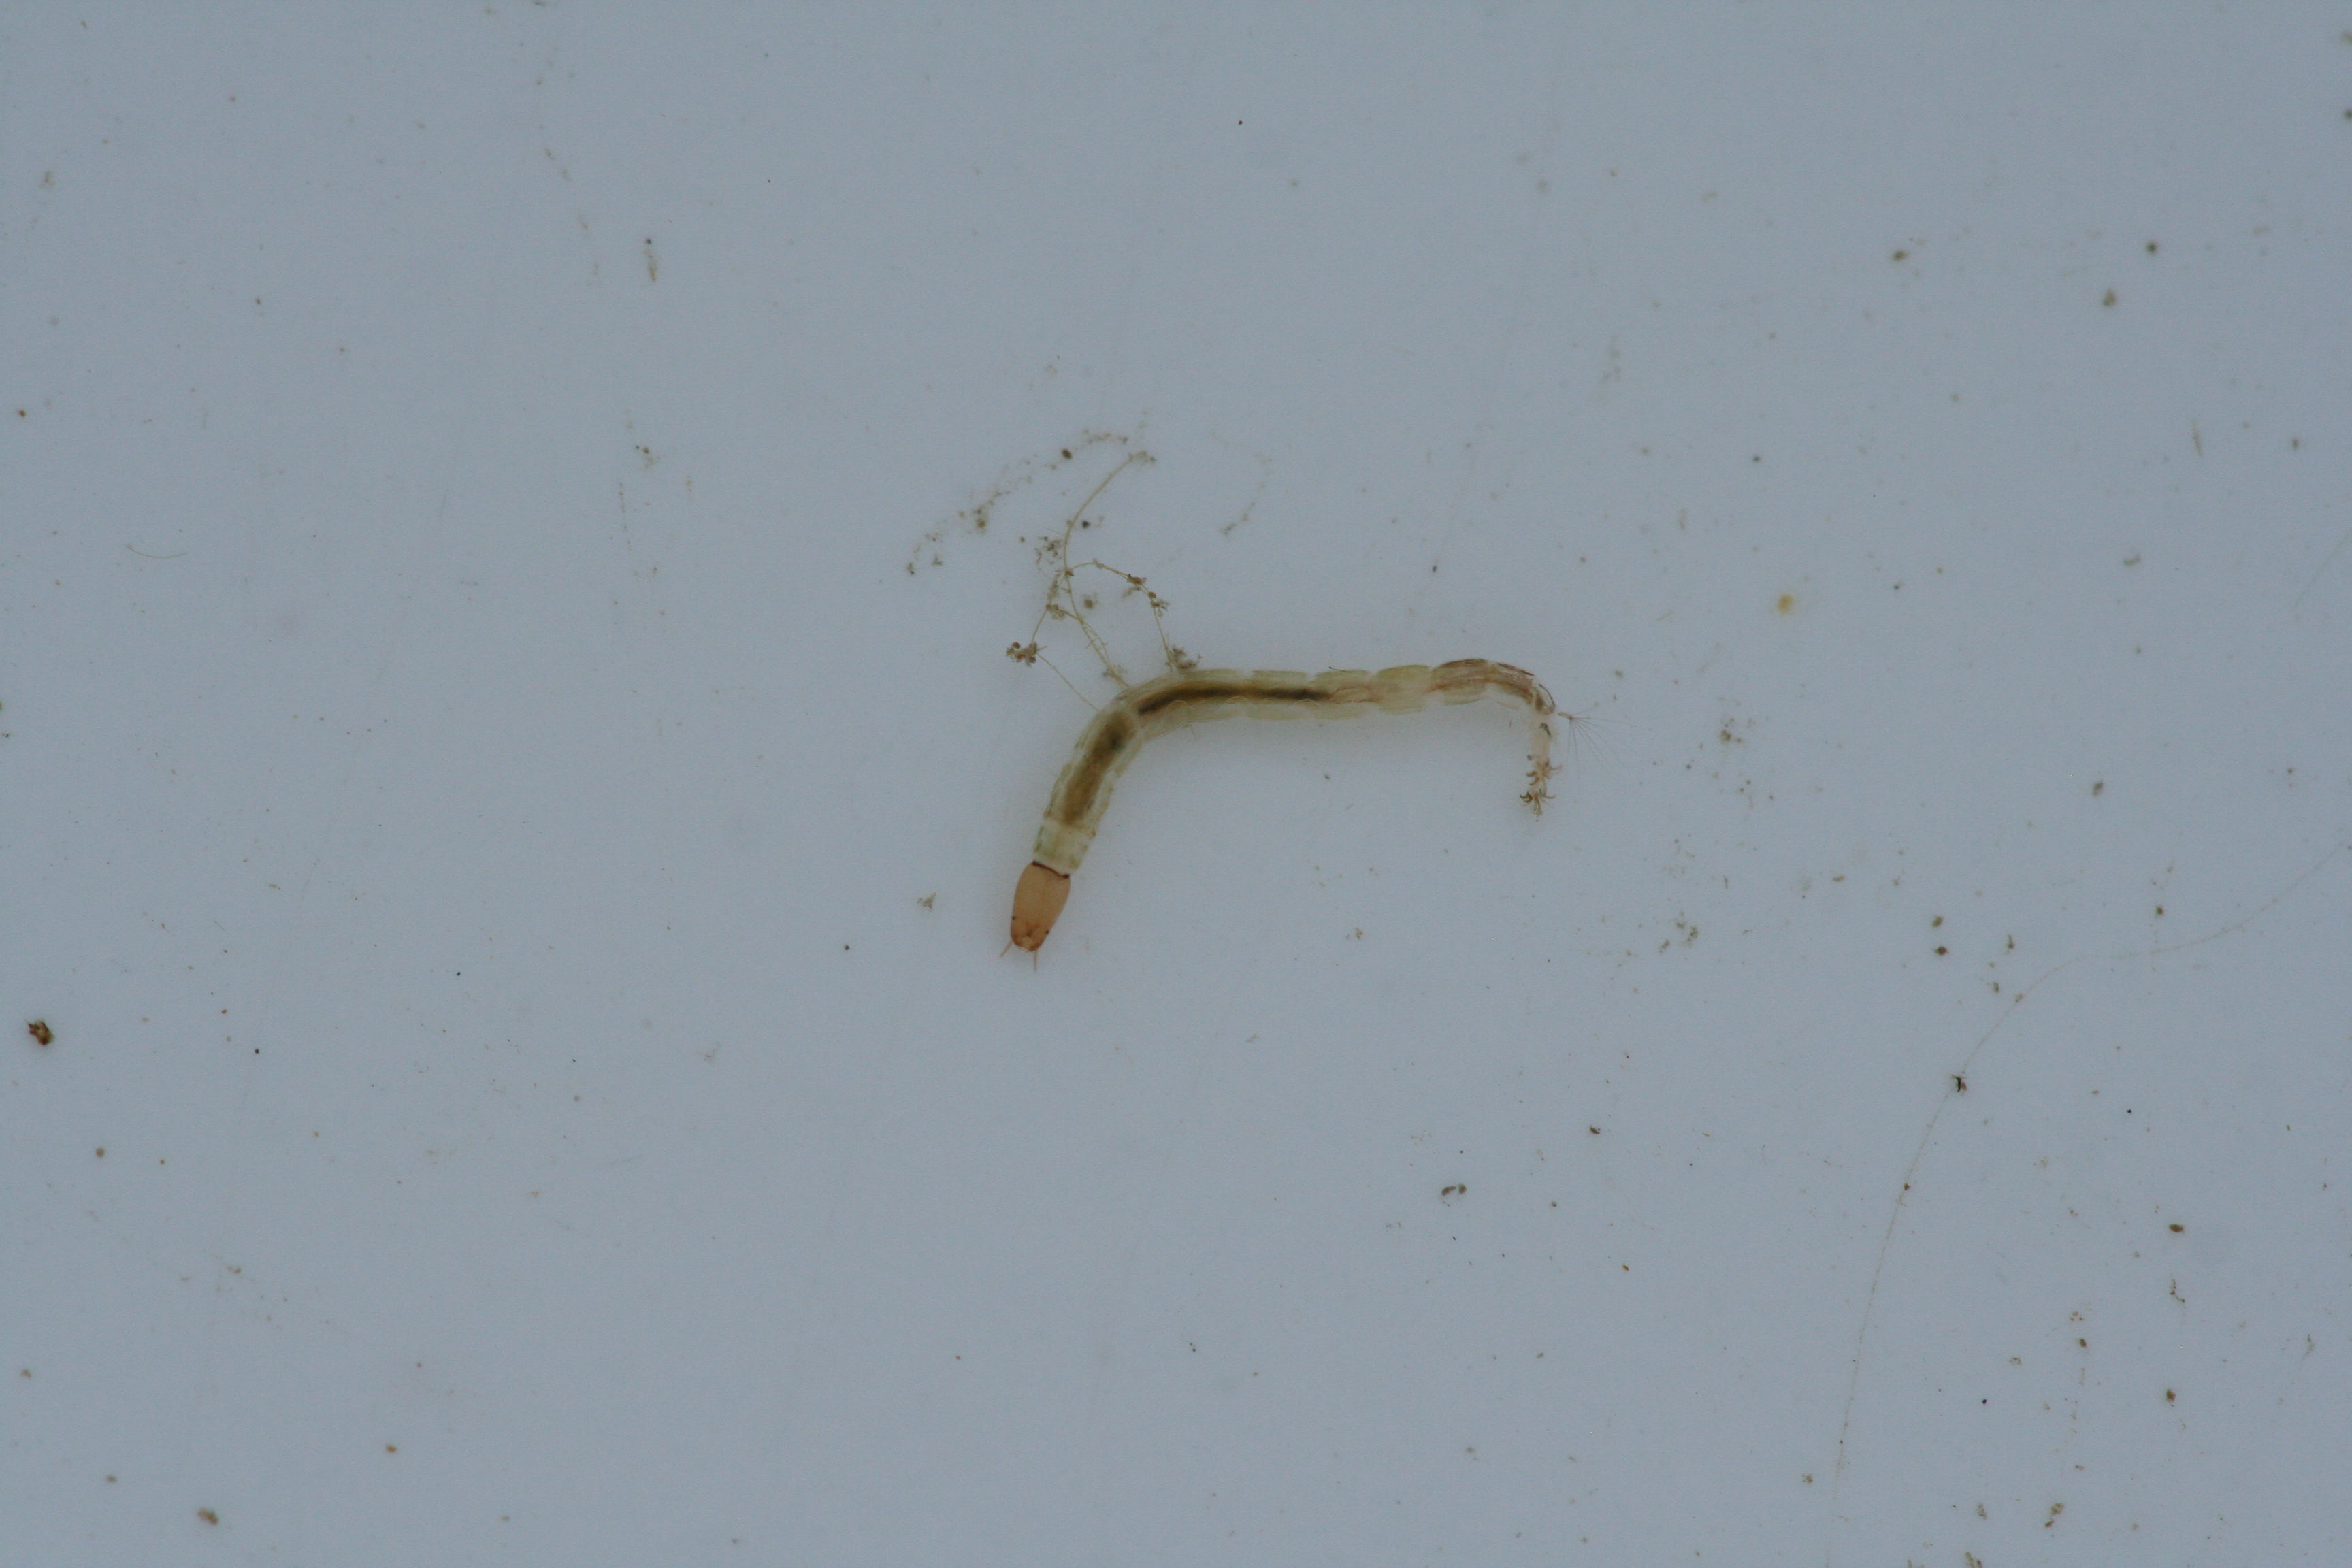
Macroinvertebrate group: true_flies